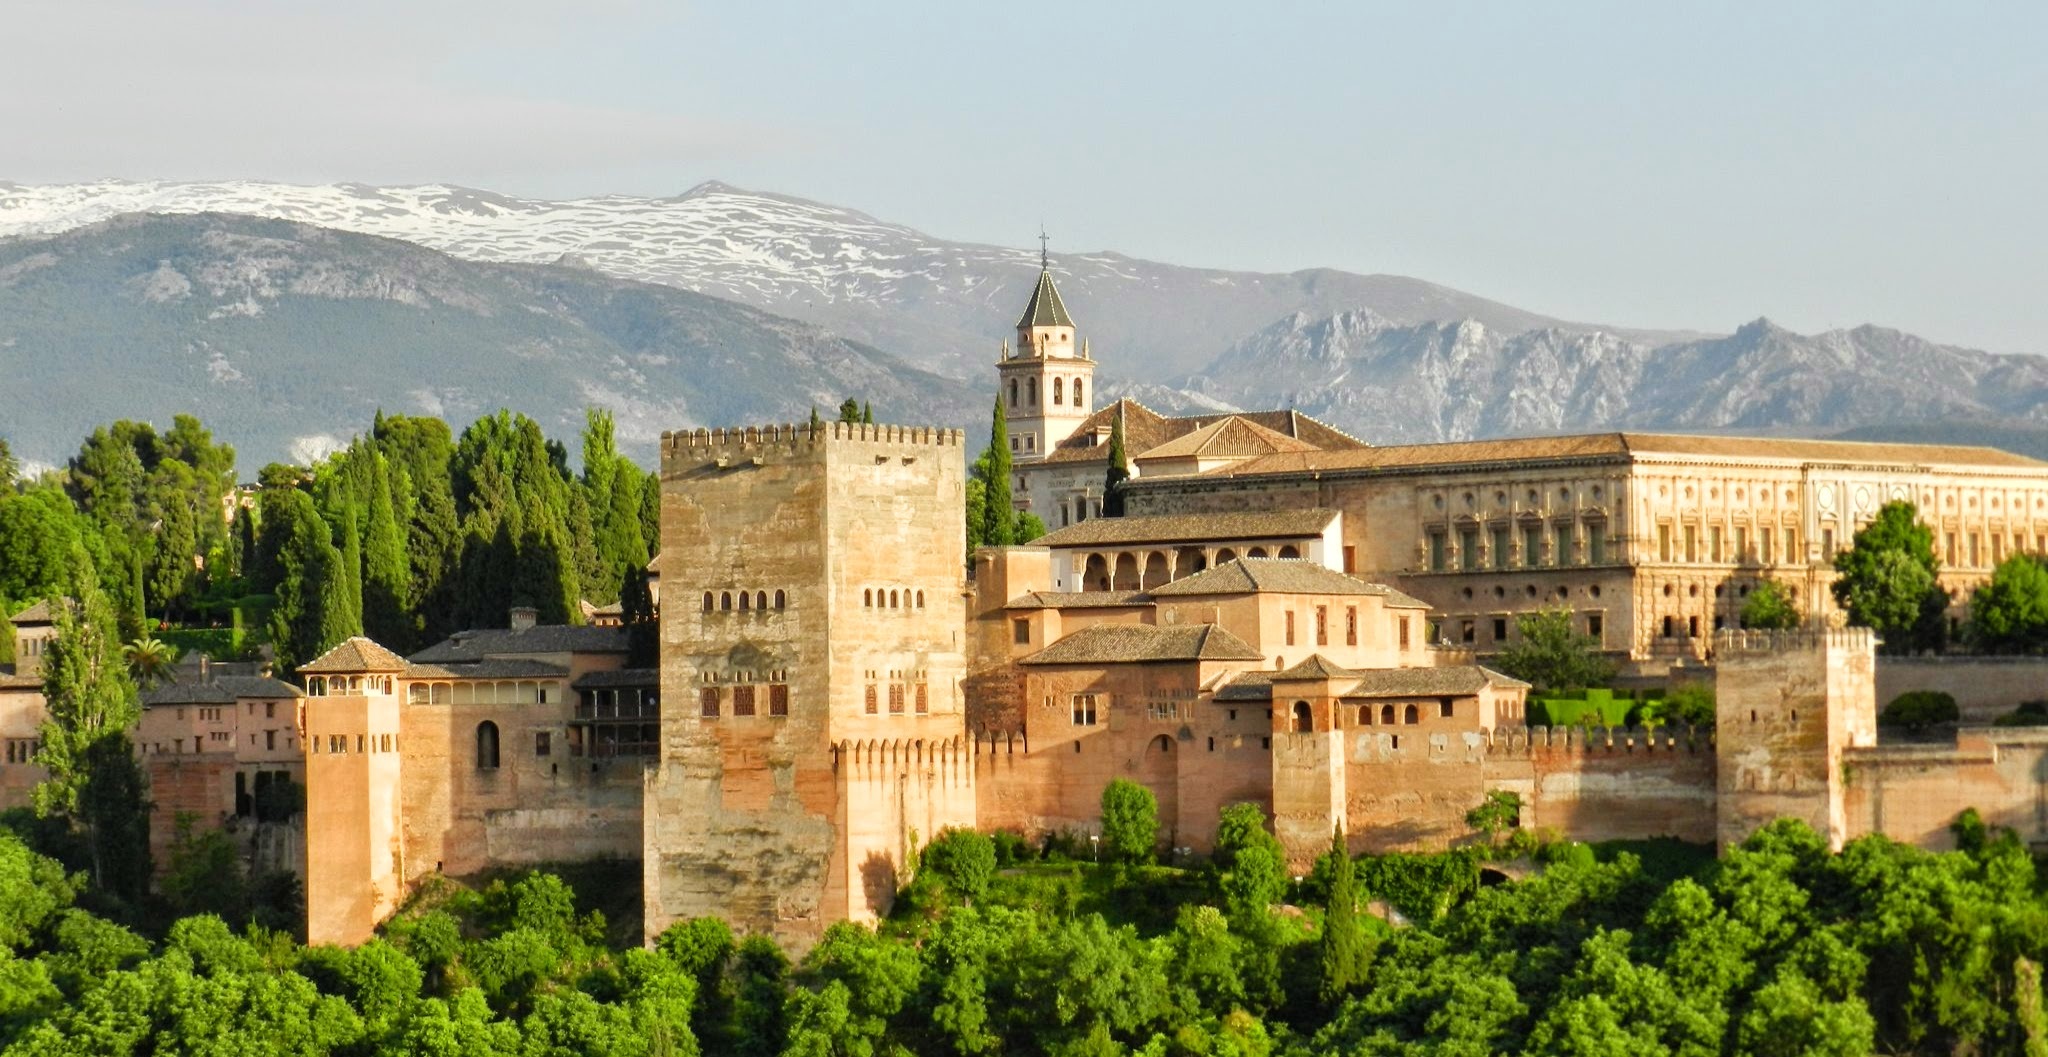
architecture, town, building, chateau, palace, monument, panorama, panoramic, castle, tourism, spain, monastery, andalusia, monumental, unesco, estate, granada, arabic, alhambra, unesco world heritage site, moorish, historic site